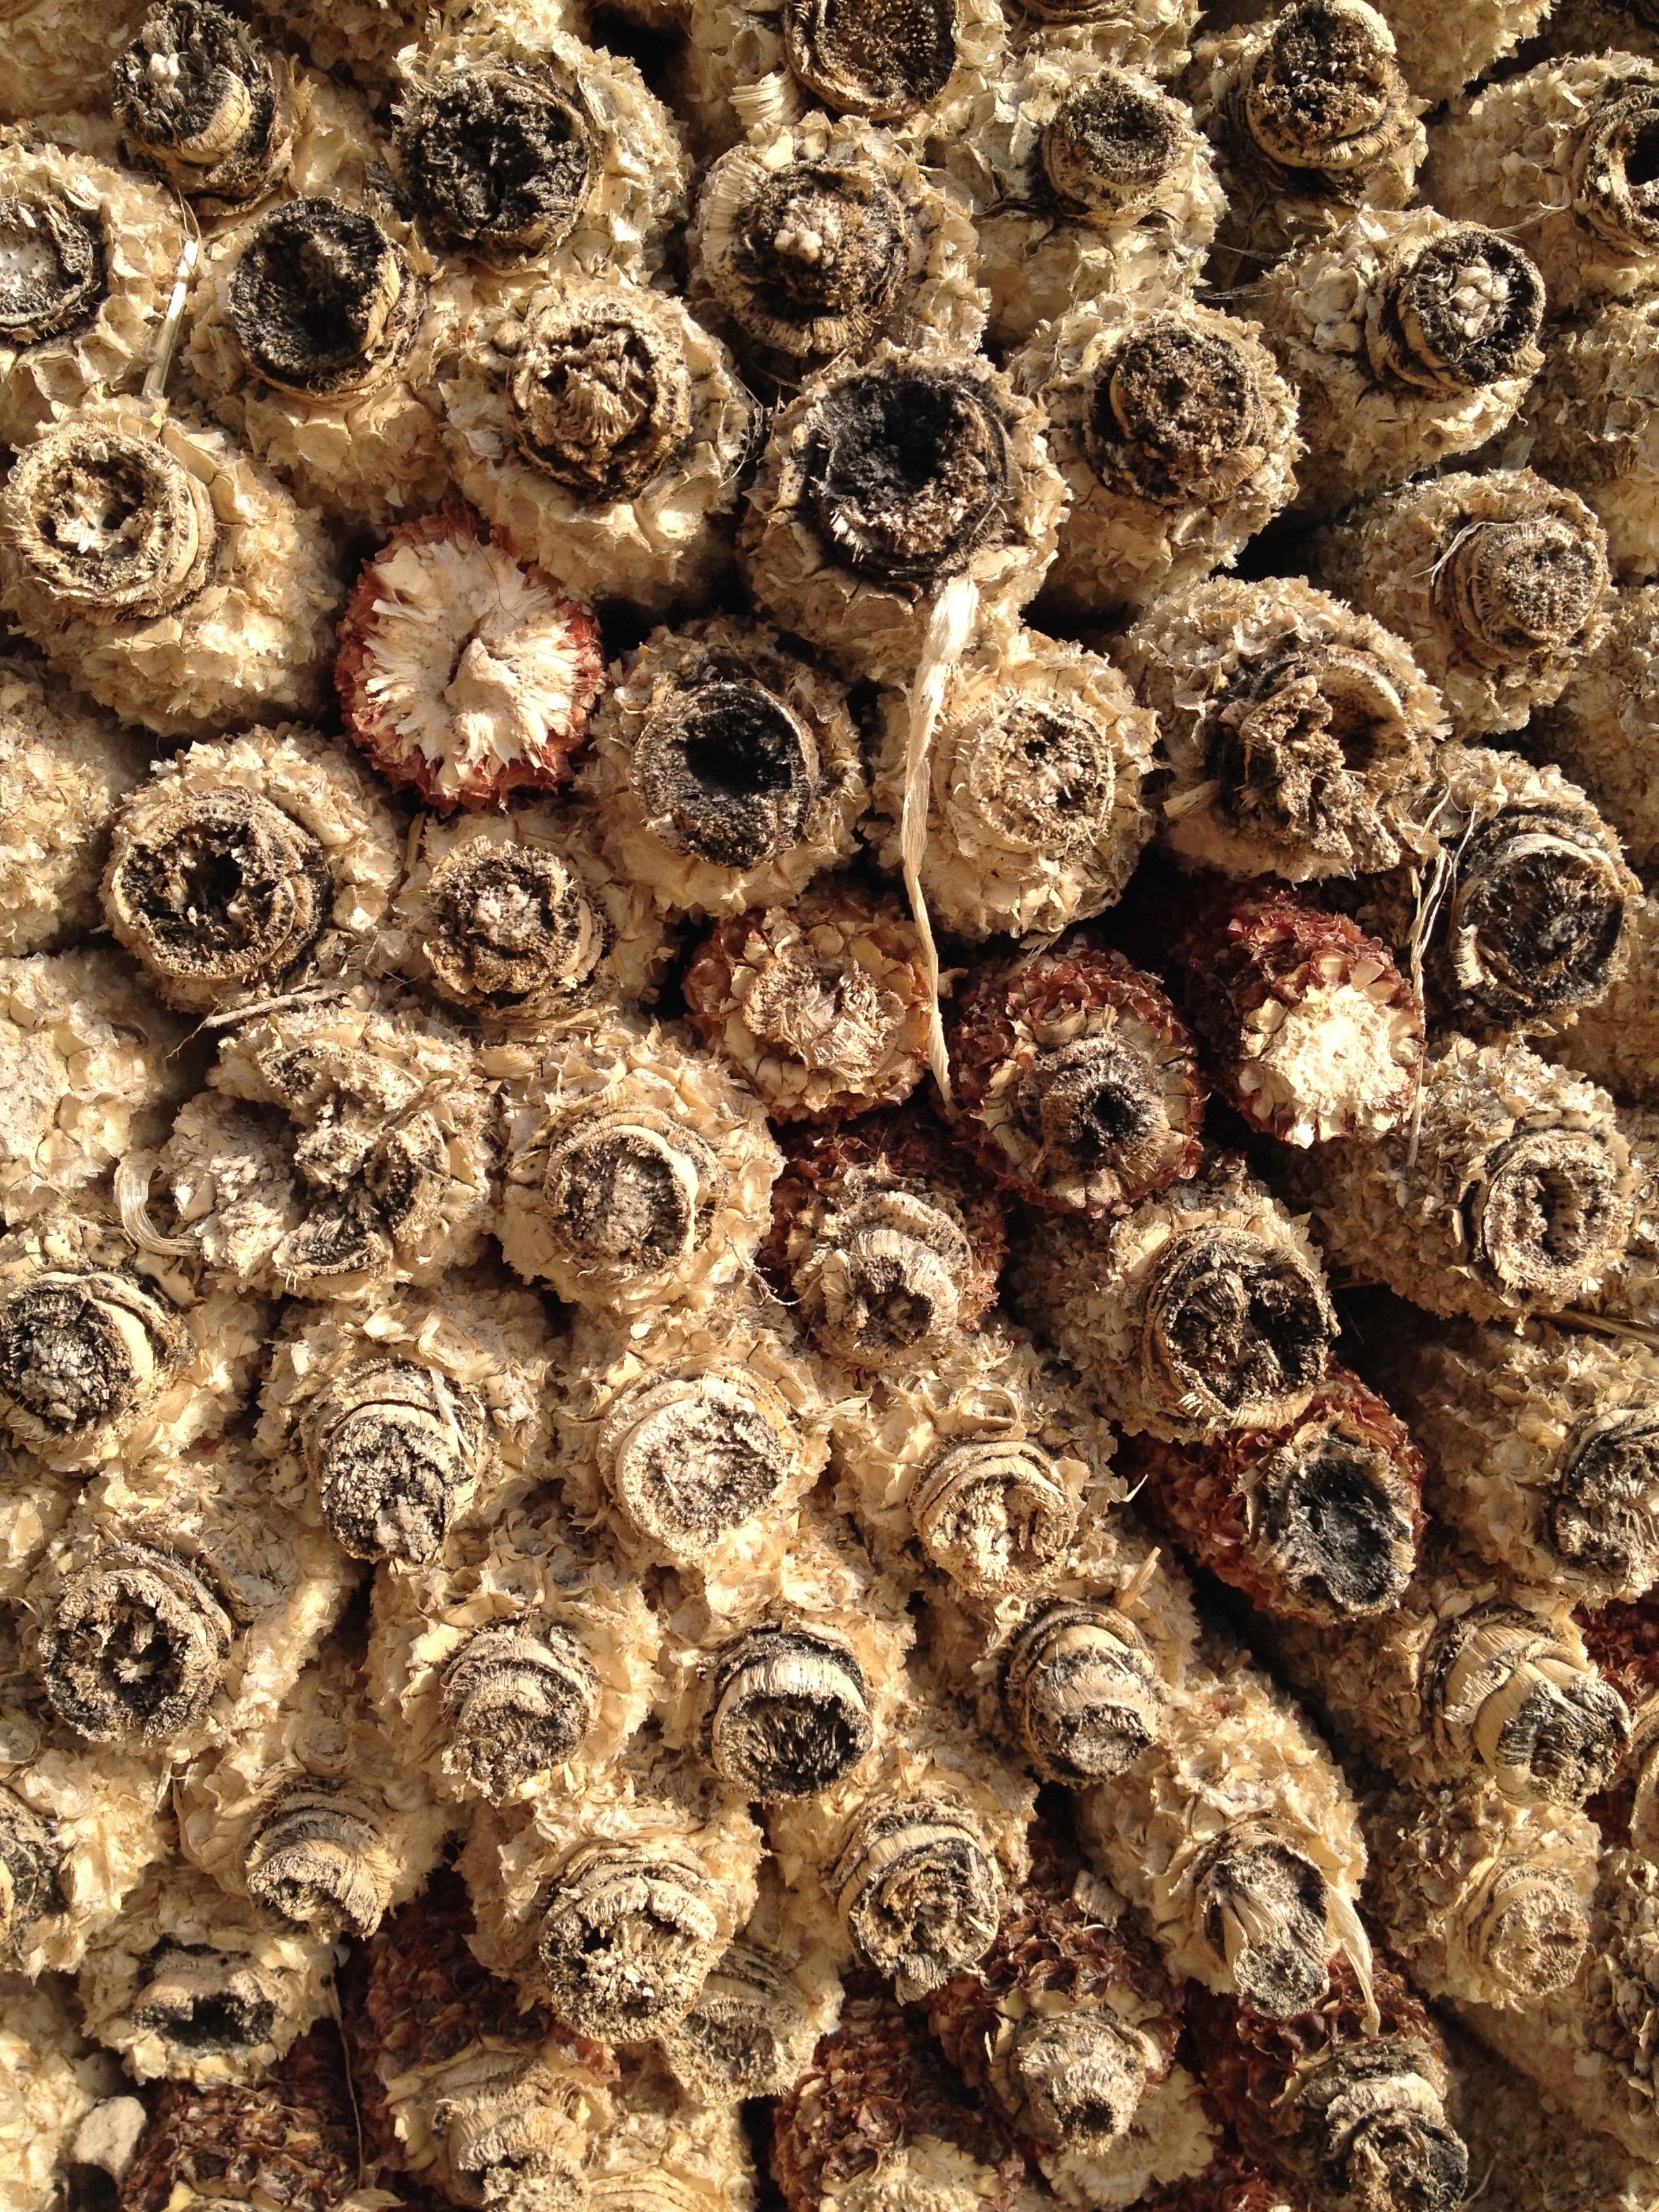
grain, pattern, food, produce, vegetable, insect, corn, corn on the cob, membrane winged insect